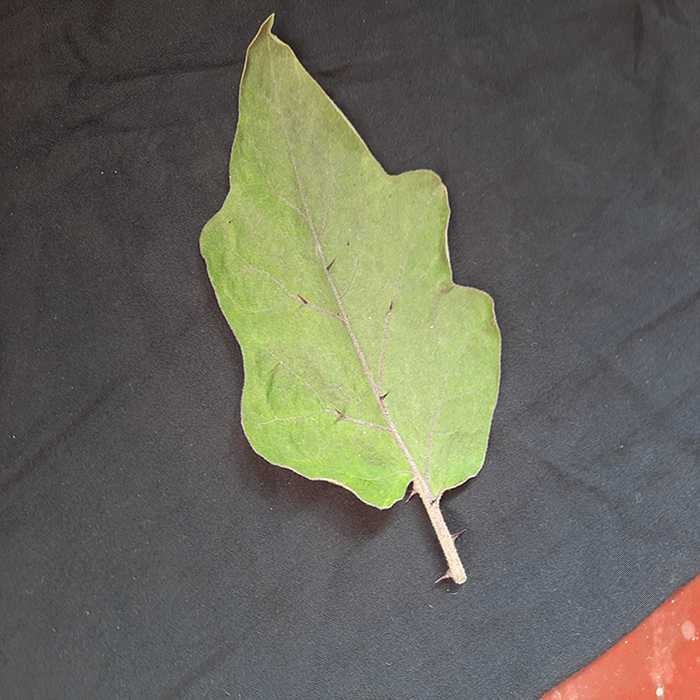
Plant: Eggplant
Label: Eggplant fresh leaf